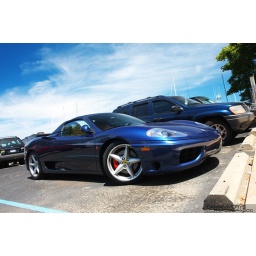
TDF Blue sitting under the blue sky.